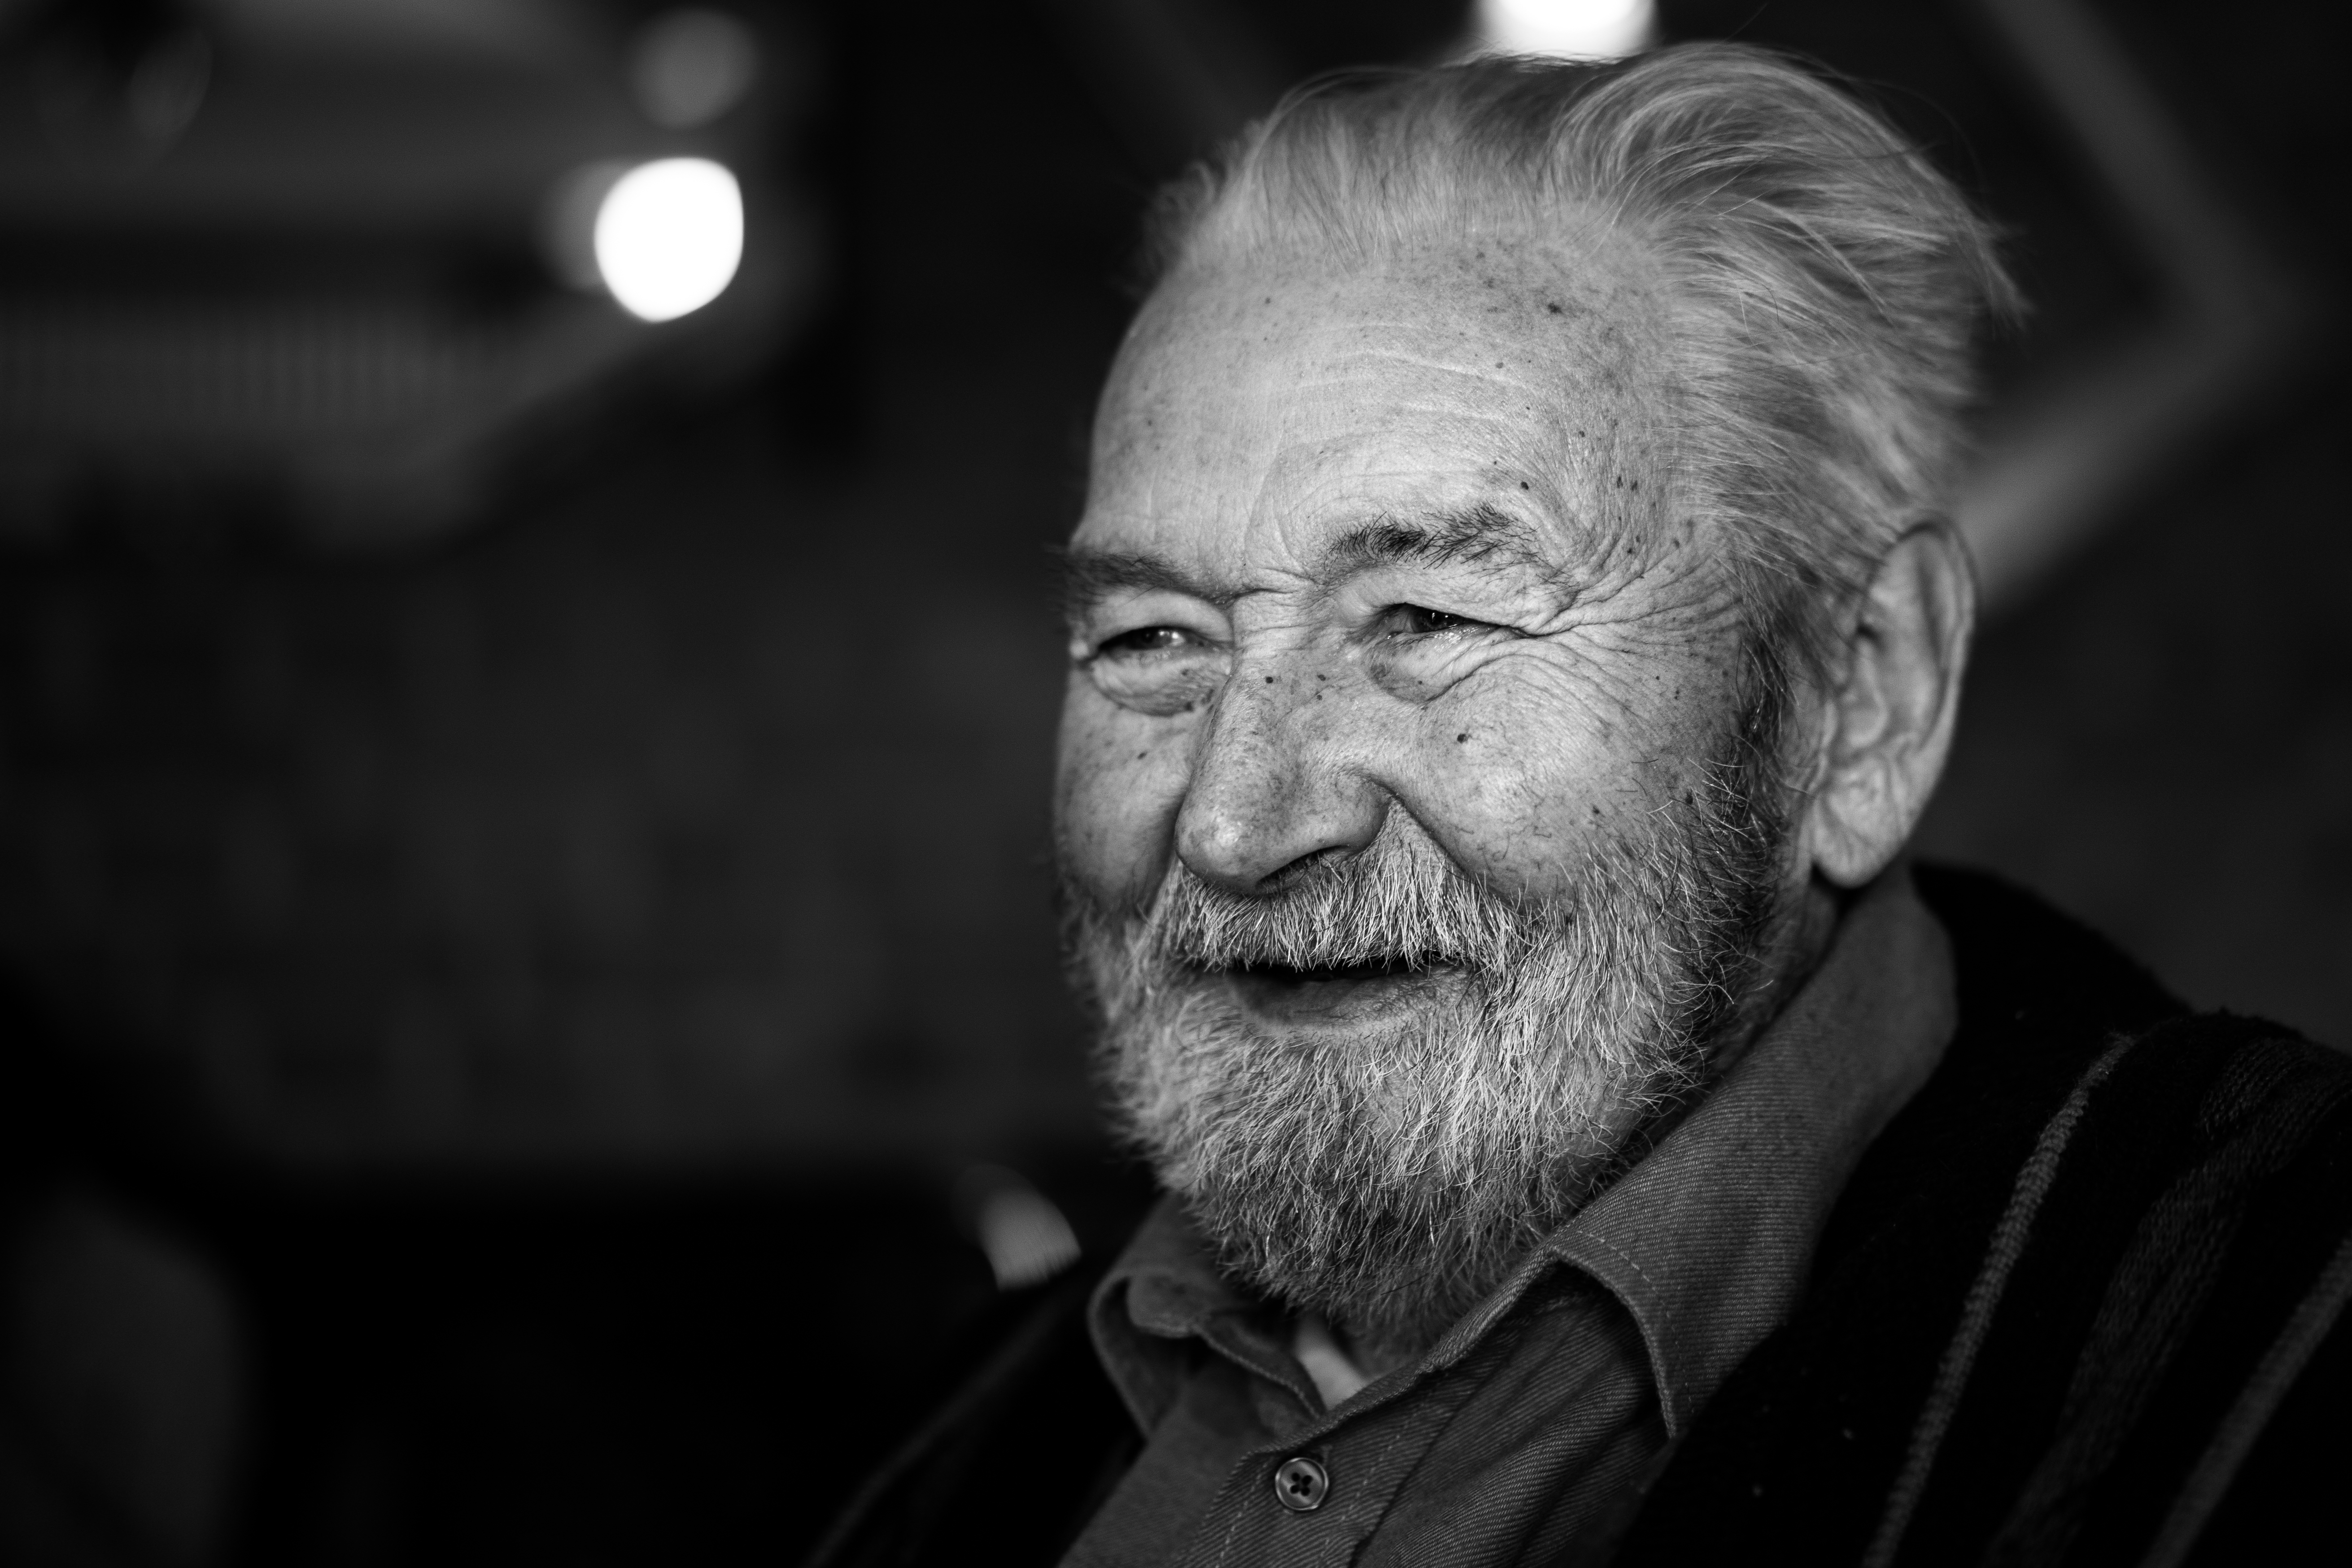
man, person, black and white, photography, portrait, black, monochrome, monochrome photography, facial hair